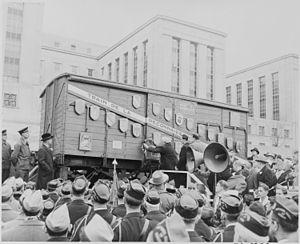
Le Train de la reconnaissance française est un convoi de wagons de chemin de fer parti de France vers les États-Unis en 1949.